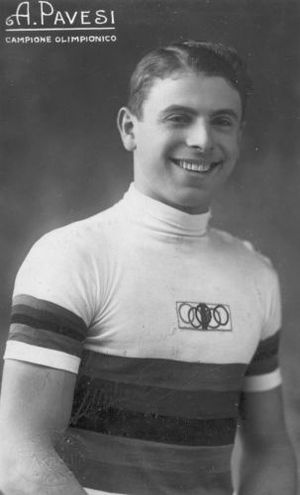
Attilio Pavesi
Attilio Pavesi var en italiensk cykelrytter, som deltog under de olympiske lege 1932 i Los Angeles.